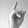
ASL letter: D